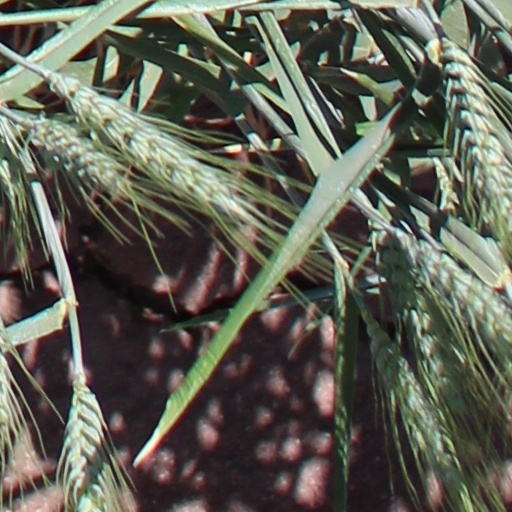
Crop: wheat